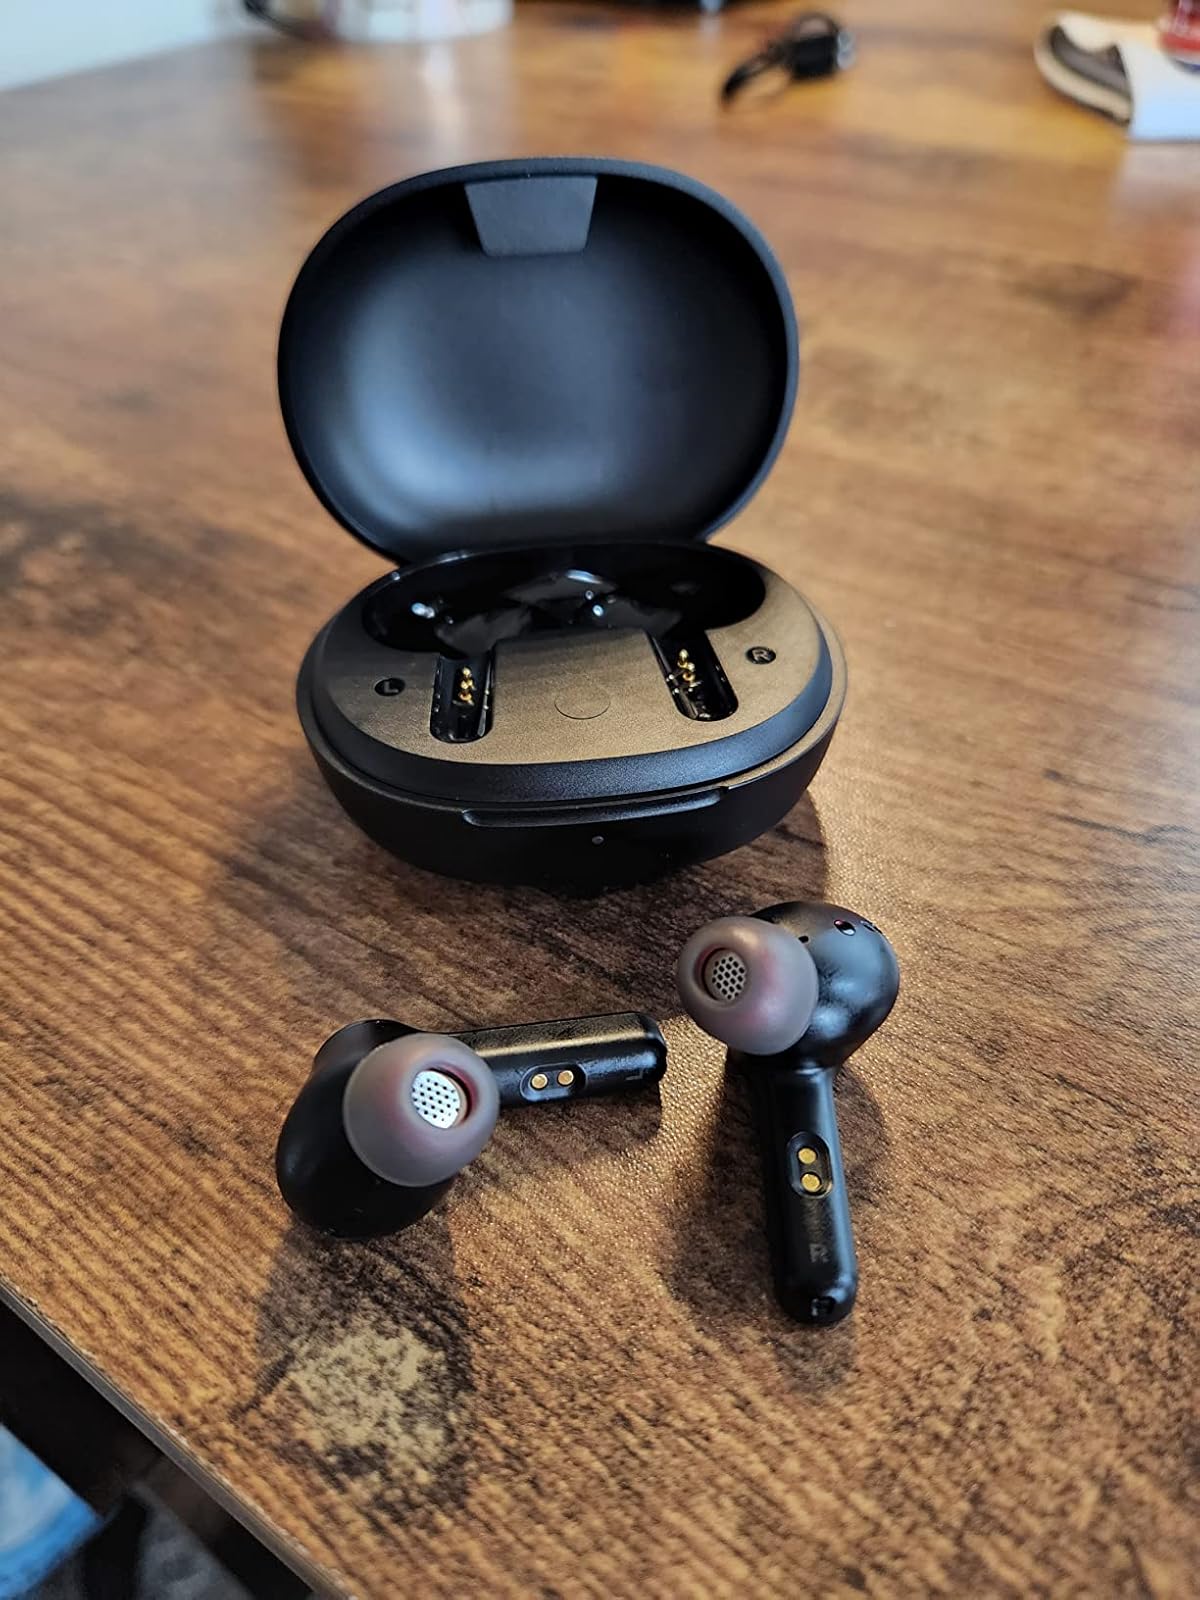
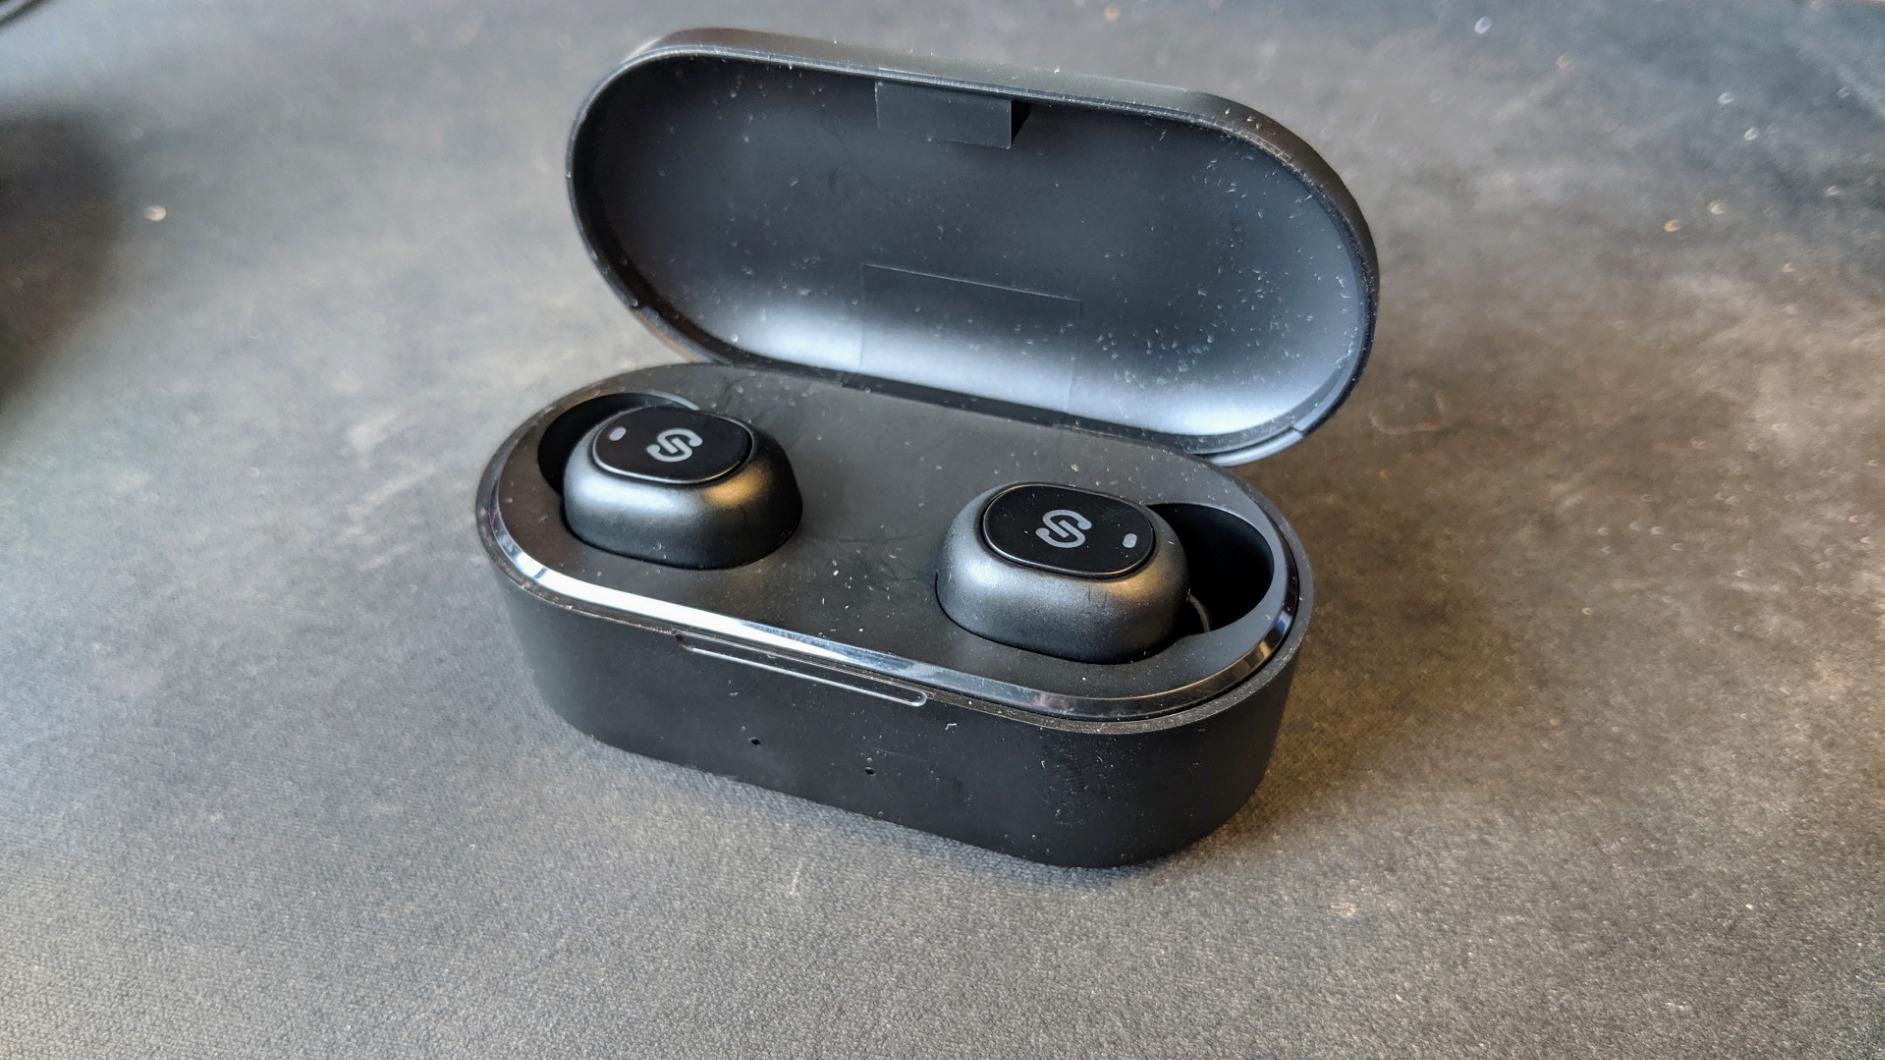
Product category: earbuds
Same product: no